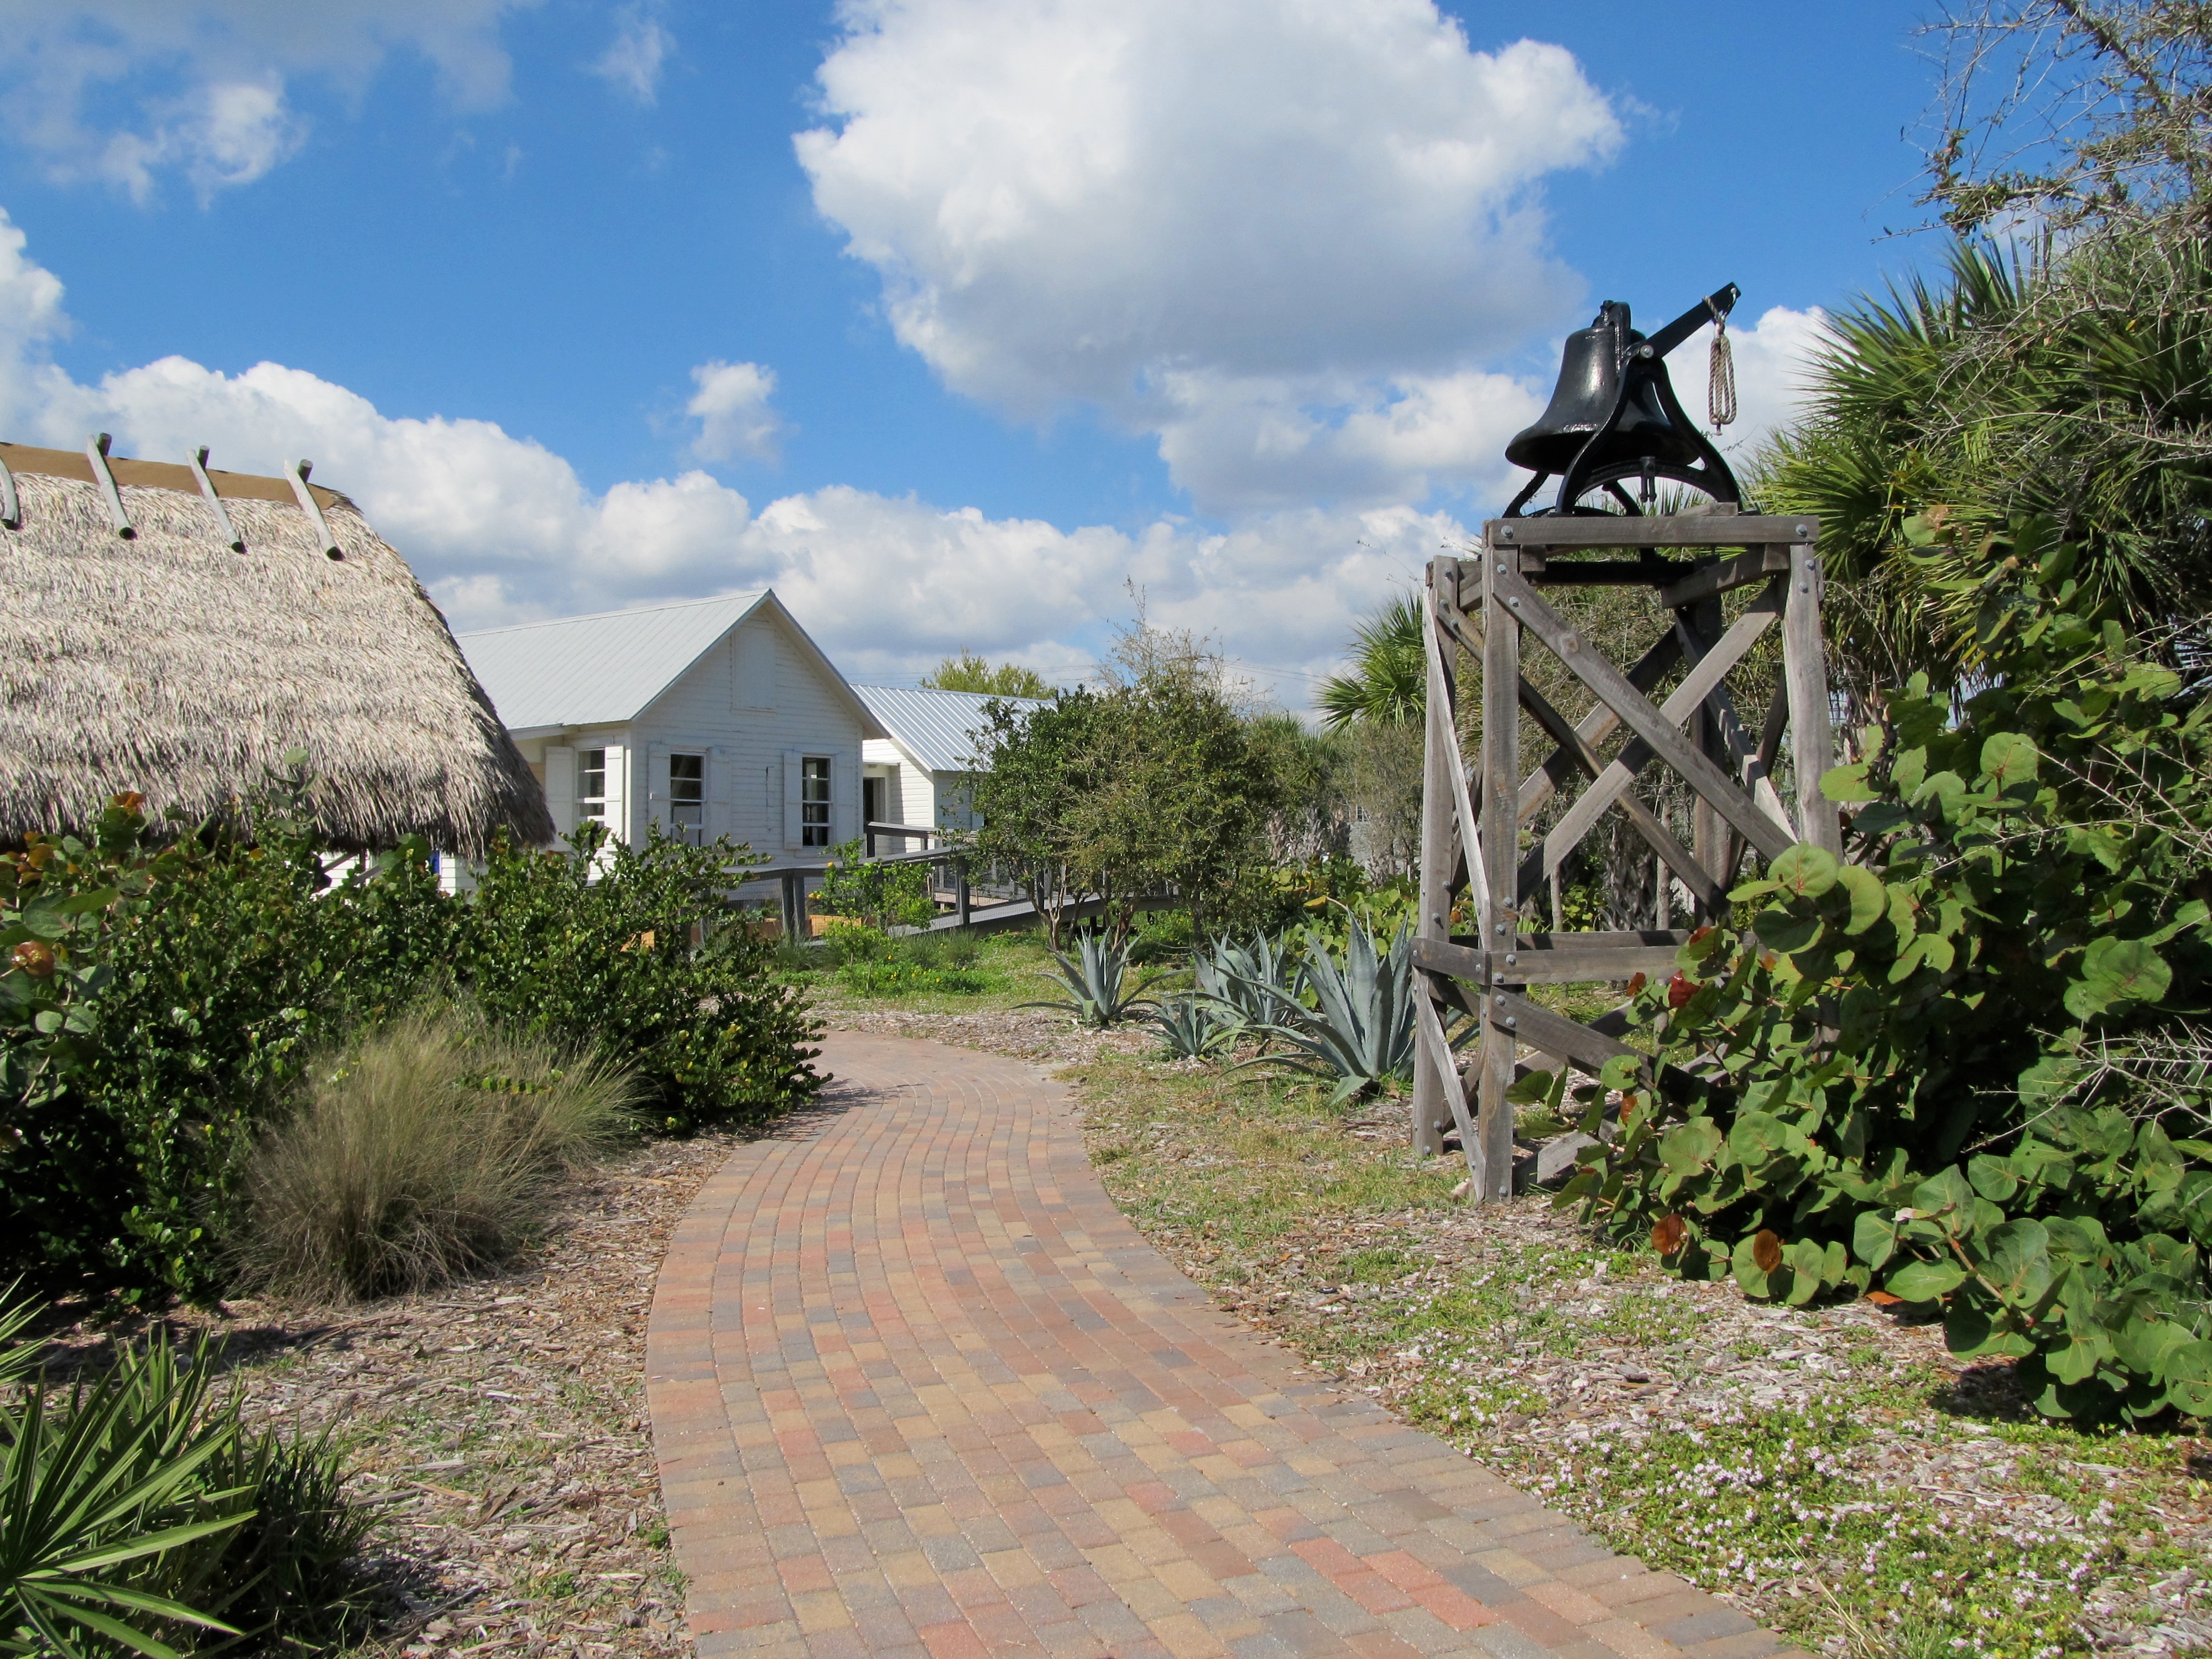
flower, walkway, village, cottage, garden, tourism, monastery, estate, rural area